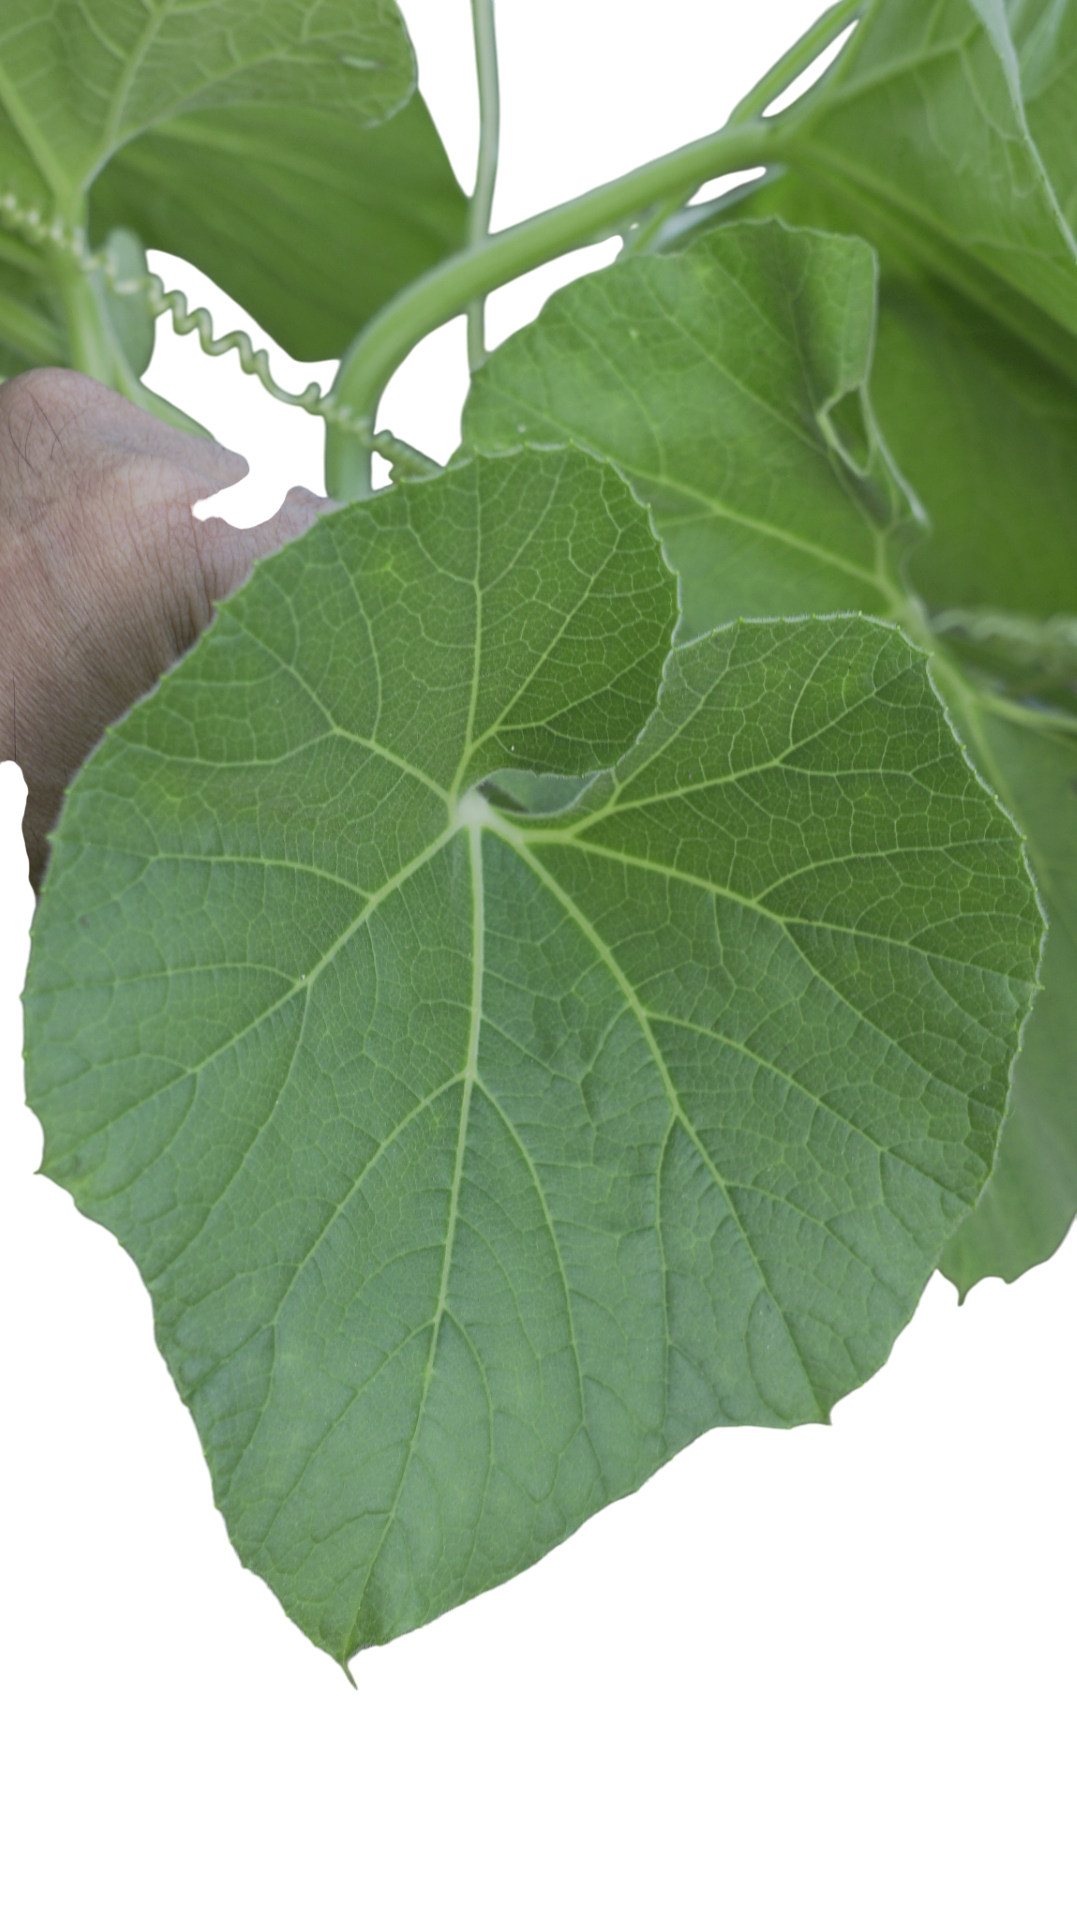
Crop: Bottle Gourd
Label: Healthy